Boeing B-47 Stratojet

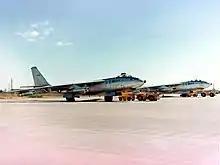
U.S. Navy EB-47Es at Naval Air Station Point Mugu, in 1971

Initial mission profiles included the loft bombing of nuclear weapons. As the training for this imposes repeated high stress on the aircraft, the airframe lifetime would have been severely limited by metal fatigue, and this maneuver was eliminated. Improved training led to a good safety record, and few crews felt the aircraft was unsafe or too demanding, but apparently there were some aircrews who had little affection for the B-47. Crew workload was high, having only three crew members to operate it. Boeing's B-52 Stratofortress, in contrast, generally had six crewmen, five officers and one enlisted, with more internal cabin space.